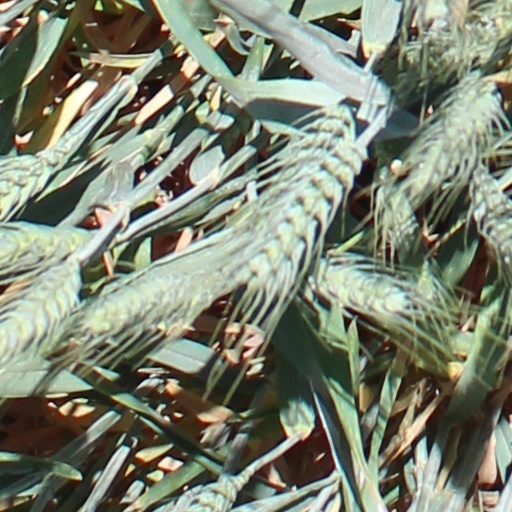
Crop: wheat